Tomb of Asif Khan

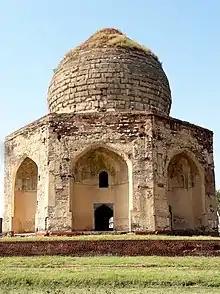
Asif Khan Tomb

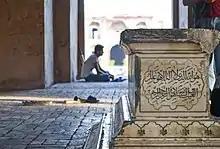
The marble cenotaph of Asif Khan

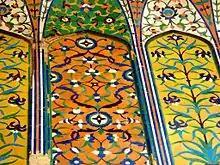
Some of the elaborate surviving tile work

The tomb is built entirely of brick in an octagonal plan, and sits in the centre of a large quadrangle measure 300 yards on each side. The tomb is set upon a "chabutra", or podium, that elevates the structure 3 feet 9 inches relative to the garden. Each side of the octagon measures 38 feet 8 inches,